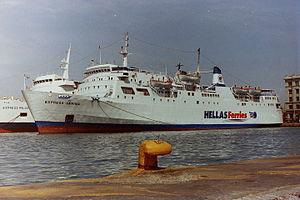
Le ferry Express Samina au Pirée en juillet 2000.
L'Express Samina est un ferry construit de 1965 à 1966 aux Chantiers de l'Atlantique à Saint-Nazaire pour la Compagnie générale transatlantique sous le nom de Corse. Mis en service en juin 1966, il était à l'origine principalement affecté au trafic estival entre Nice et la Corse avec son jumeau le Comté de Nice. Transféré successivement à la Compagnie générale transméditerranéenne en 1969 puis à la SNCM en 1976, le navire continue de desservir la Corse jusqu'à remplacement par l‘Estérel en 1981. Revendu en Grèce à l'armateur Stability Maritime, il est rebaptisé Golden Vergina. Il sera cédé à la société Agapitos en 1988 puis à Hellas Ferries en 1999 qui le renommera à l'occasion Express Samina. Sa carrière se termine tragiquement dans la soirée du 26 septembre 2000 lorsqu'il fait naufrage au large de Parikiá après être entré en collision avec un îlot du récif des Portes, par vent violent, alors qu'il achevait une traversée entre Le Pirée et l'île de Paros, provoquant la mort de 82 personnes.